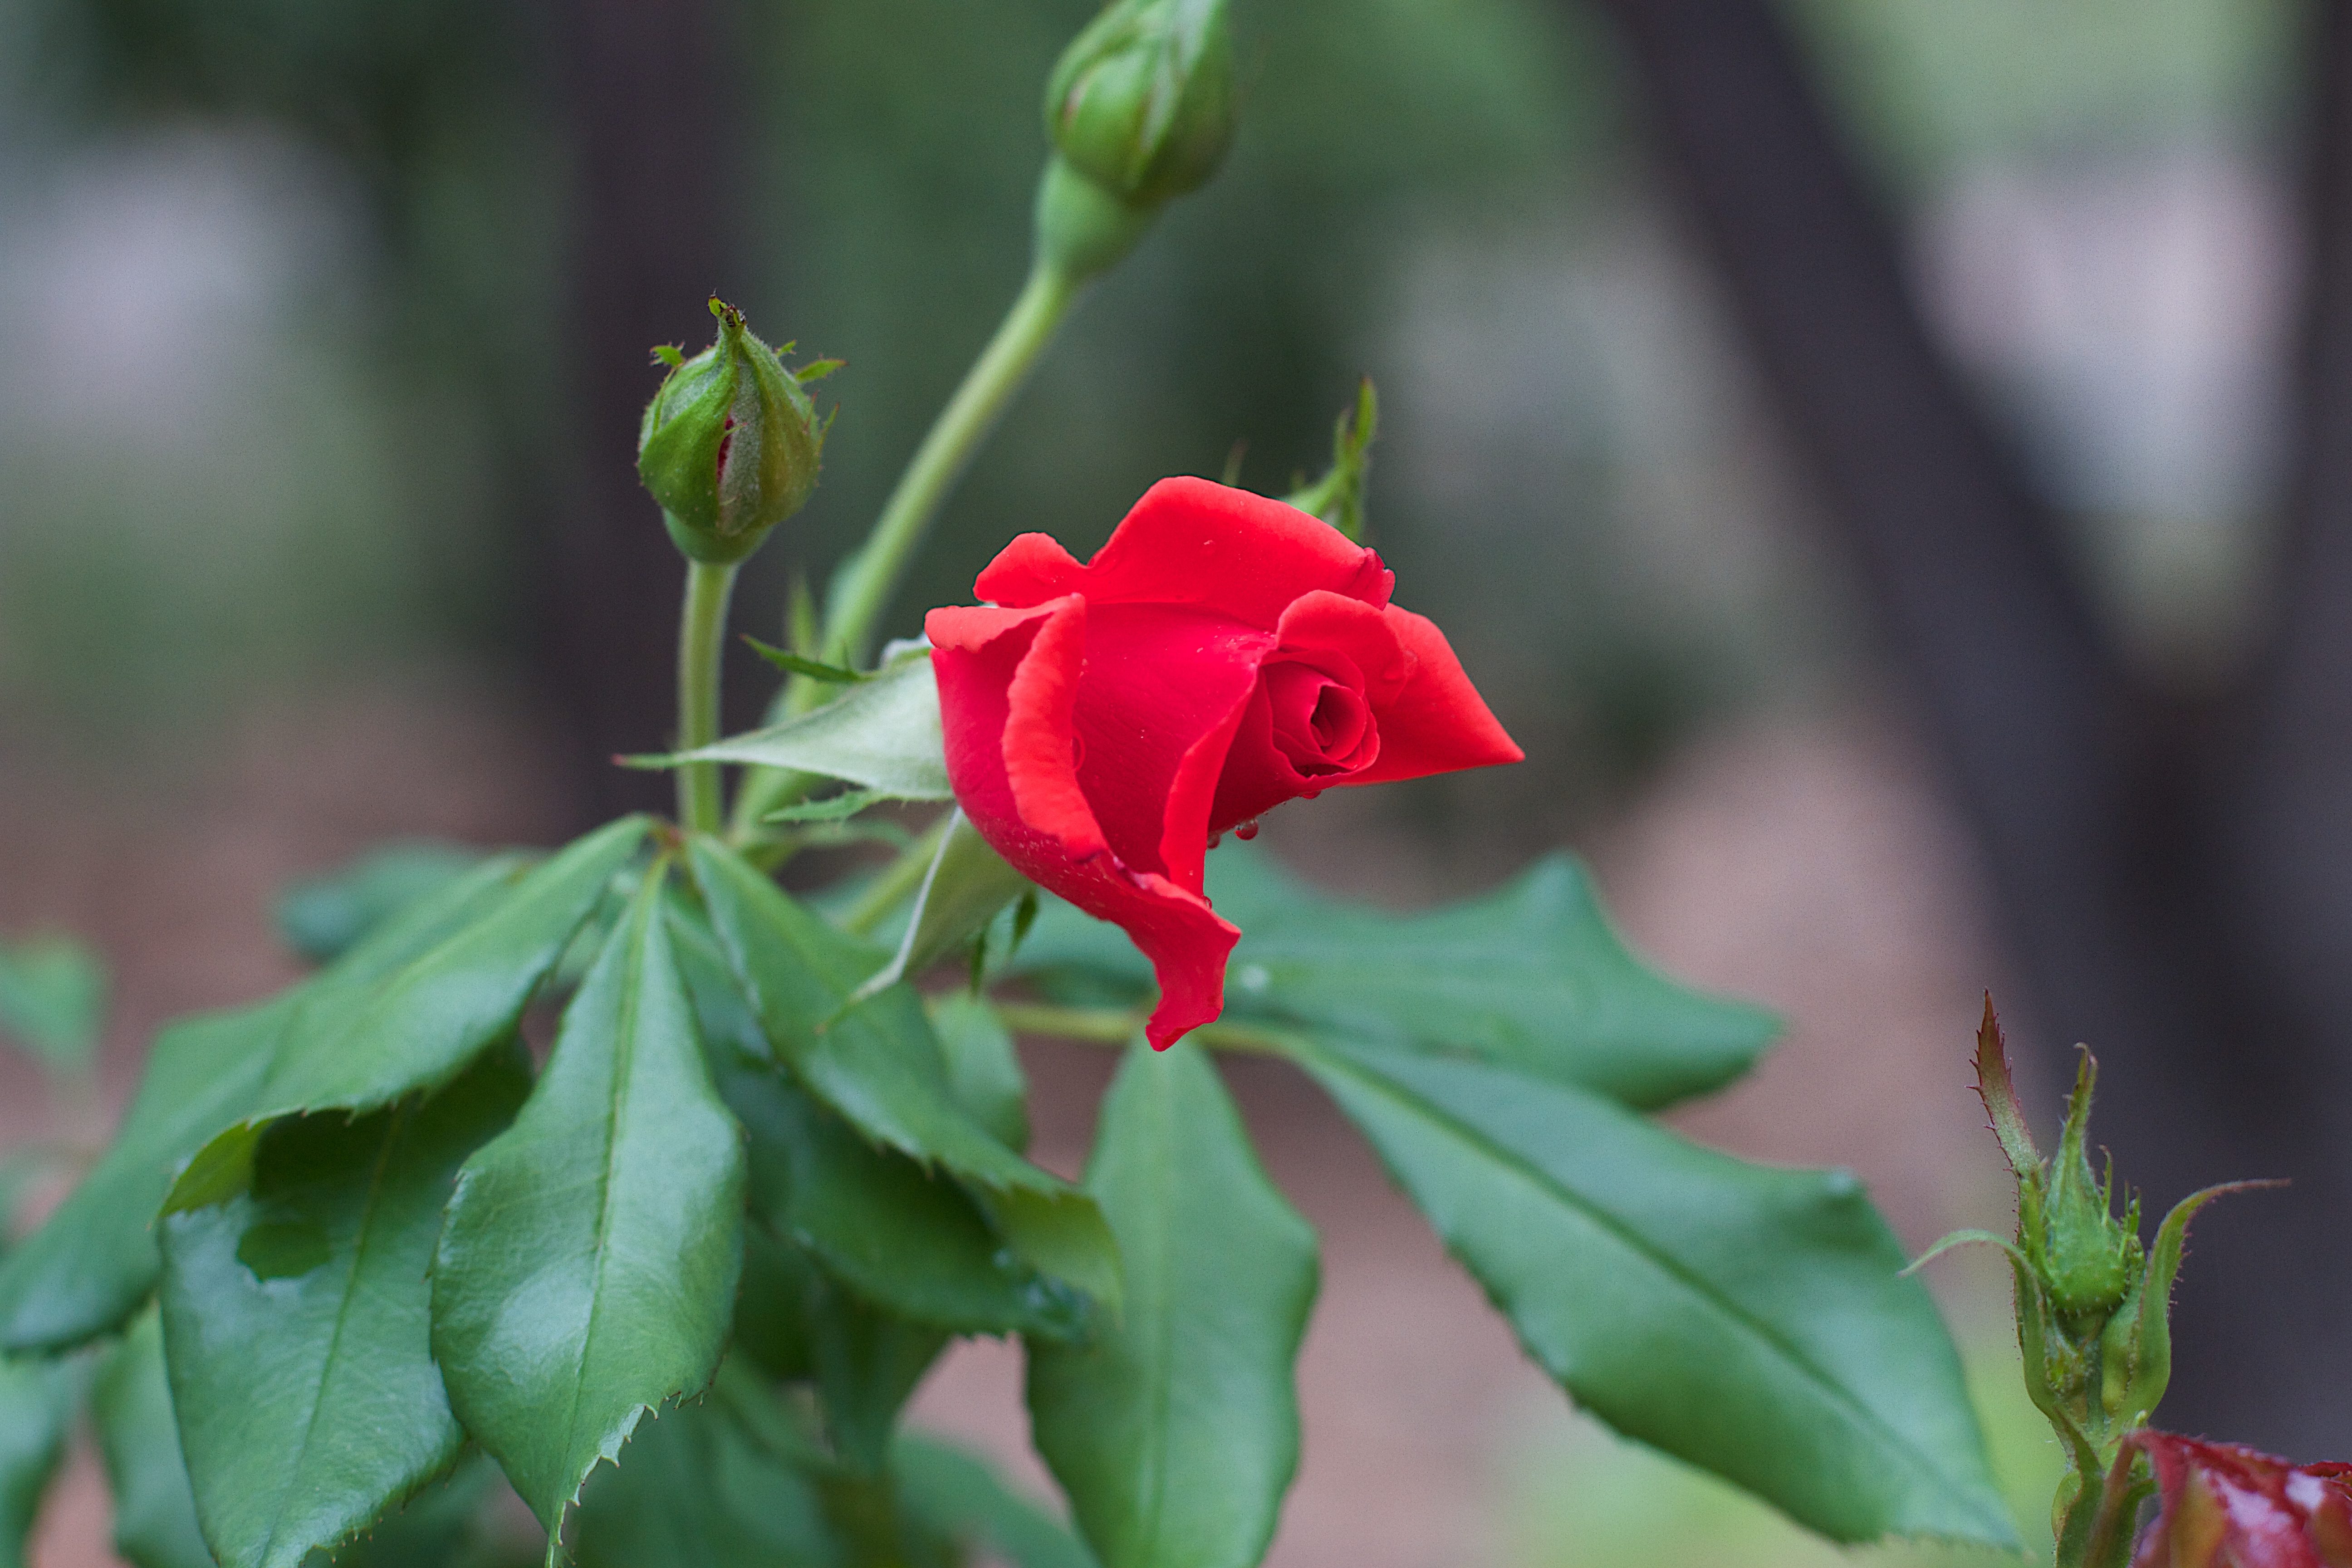
nature, plant, leaf, flower, petal, rose, green, red, botany, flora, bud, macro photography, flowering plant, garden roses, rose family, plant stem, land plant